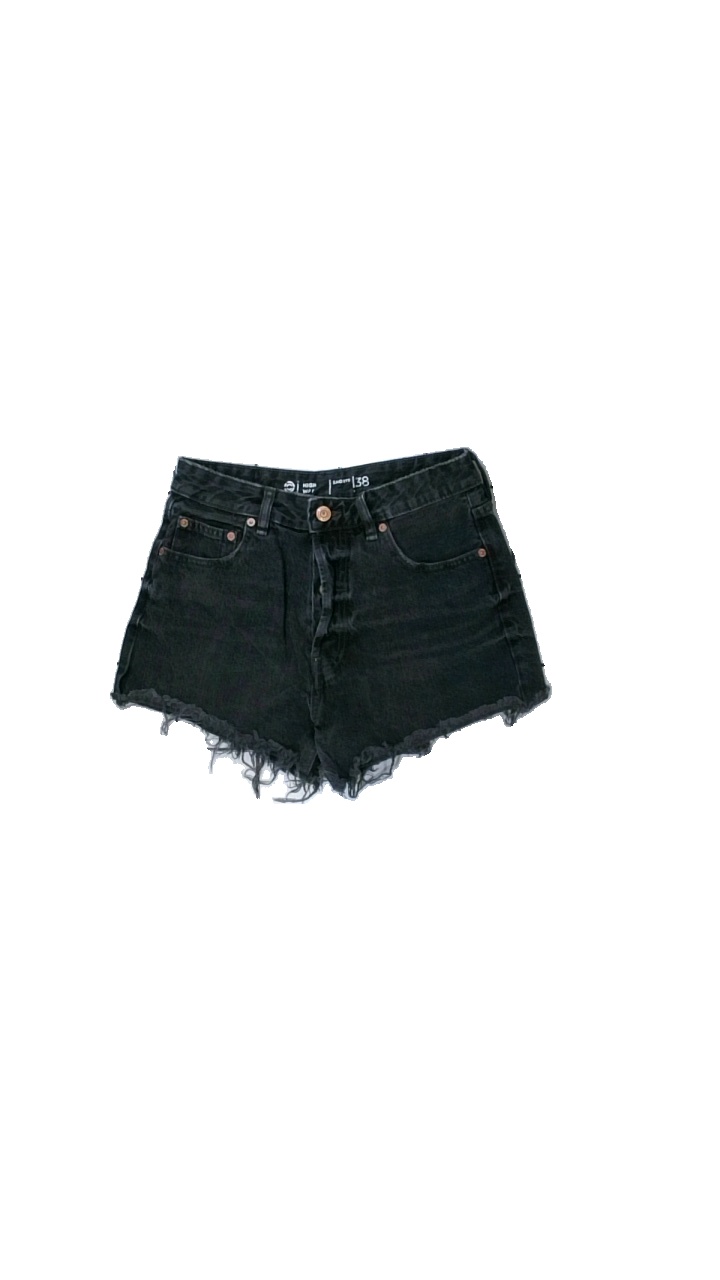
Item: Shorts (Ladies)
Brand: Cubus
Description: svarta jeans shorts
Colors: Black
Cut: Regular
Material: ?
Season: All
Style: Denim
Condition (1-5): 5
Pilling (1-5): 5
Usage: Reuse
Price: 50-100